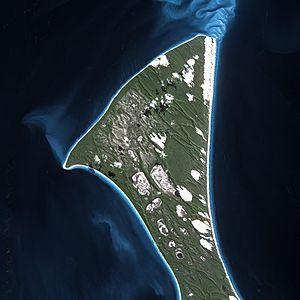
Située à proximité de la côte orientale du Queensland, en Australie, l'île Fraser est la plus grande île de sable du monde avec une superficie de 1 840 km², une longueur de 123 kilomètres, une largeur d'environ 25 kilomètres et un point culminant atteignant 260 mètres d'altitude. Le sable s'est accumulé le long de cette portion de la côte du Queensland pendant quelque 750 000 ans, en partie parce que le soubassement volcanique constitue une sorte de barrage naturel pour les sédiments charriés vers le littoral oriental par un puissant courant. L'île a été inscrite au patrimoine mondial de l'UNESCO en 1992 ainsi qu'au titre de réserve de biosphère en 1977 sous le nom de Great Sandy.
Le cap Sandy – littéralement le cap sablonneux – est le point le plus au nord de l'île Fraser au large des côtes du Queensland, en Australie. Le lieu a été nommé par le capitaine James Cook lors de son voyage en 1770 le long de la côte orientale de l'Australie à bord de l’Endeavour. Au sud, les deux caps suivants sont Waddy Point et Indian Head qui doivent également leur nom à Cook.